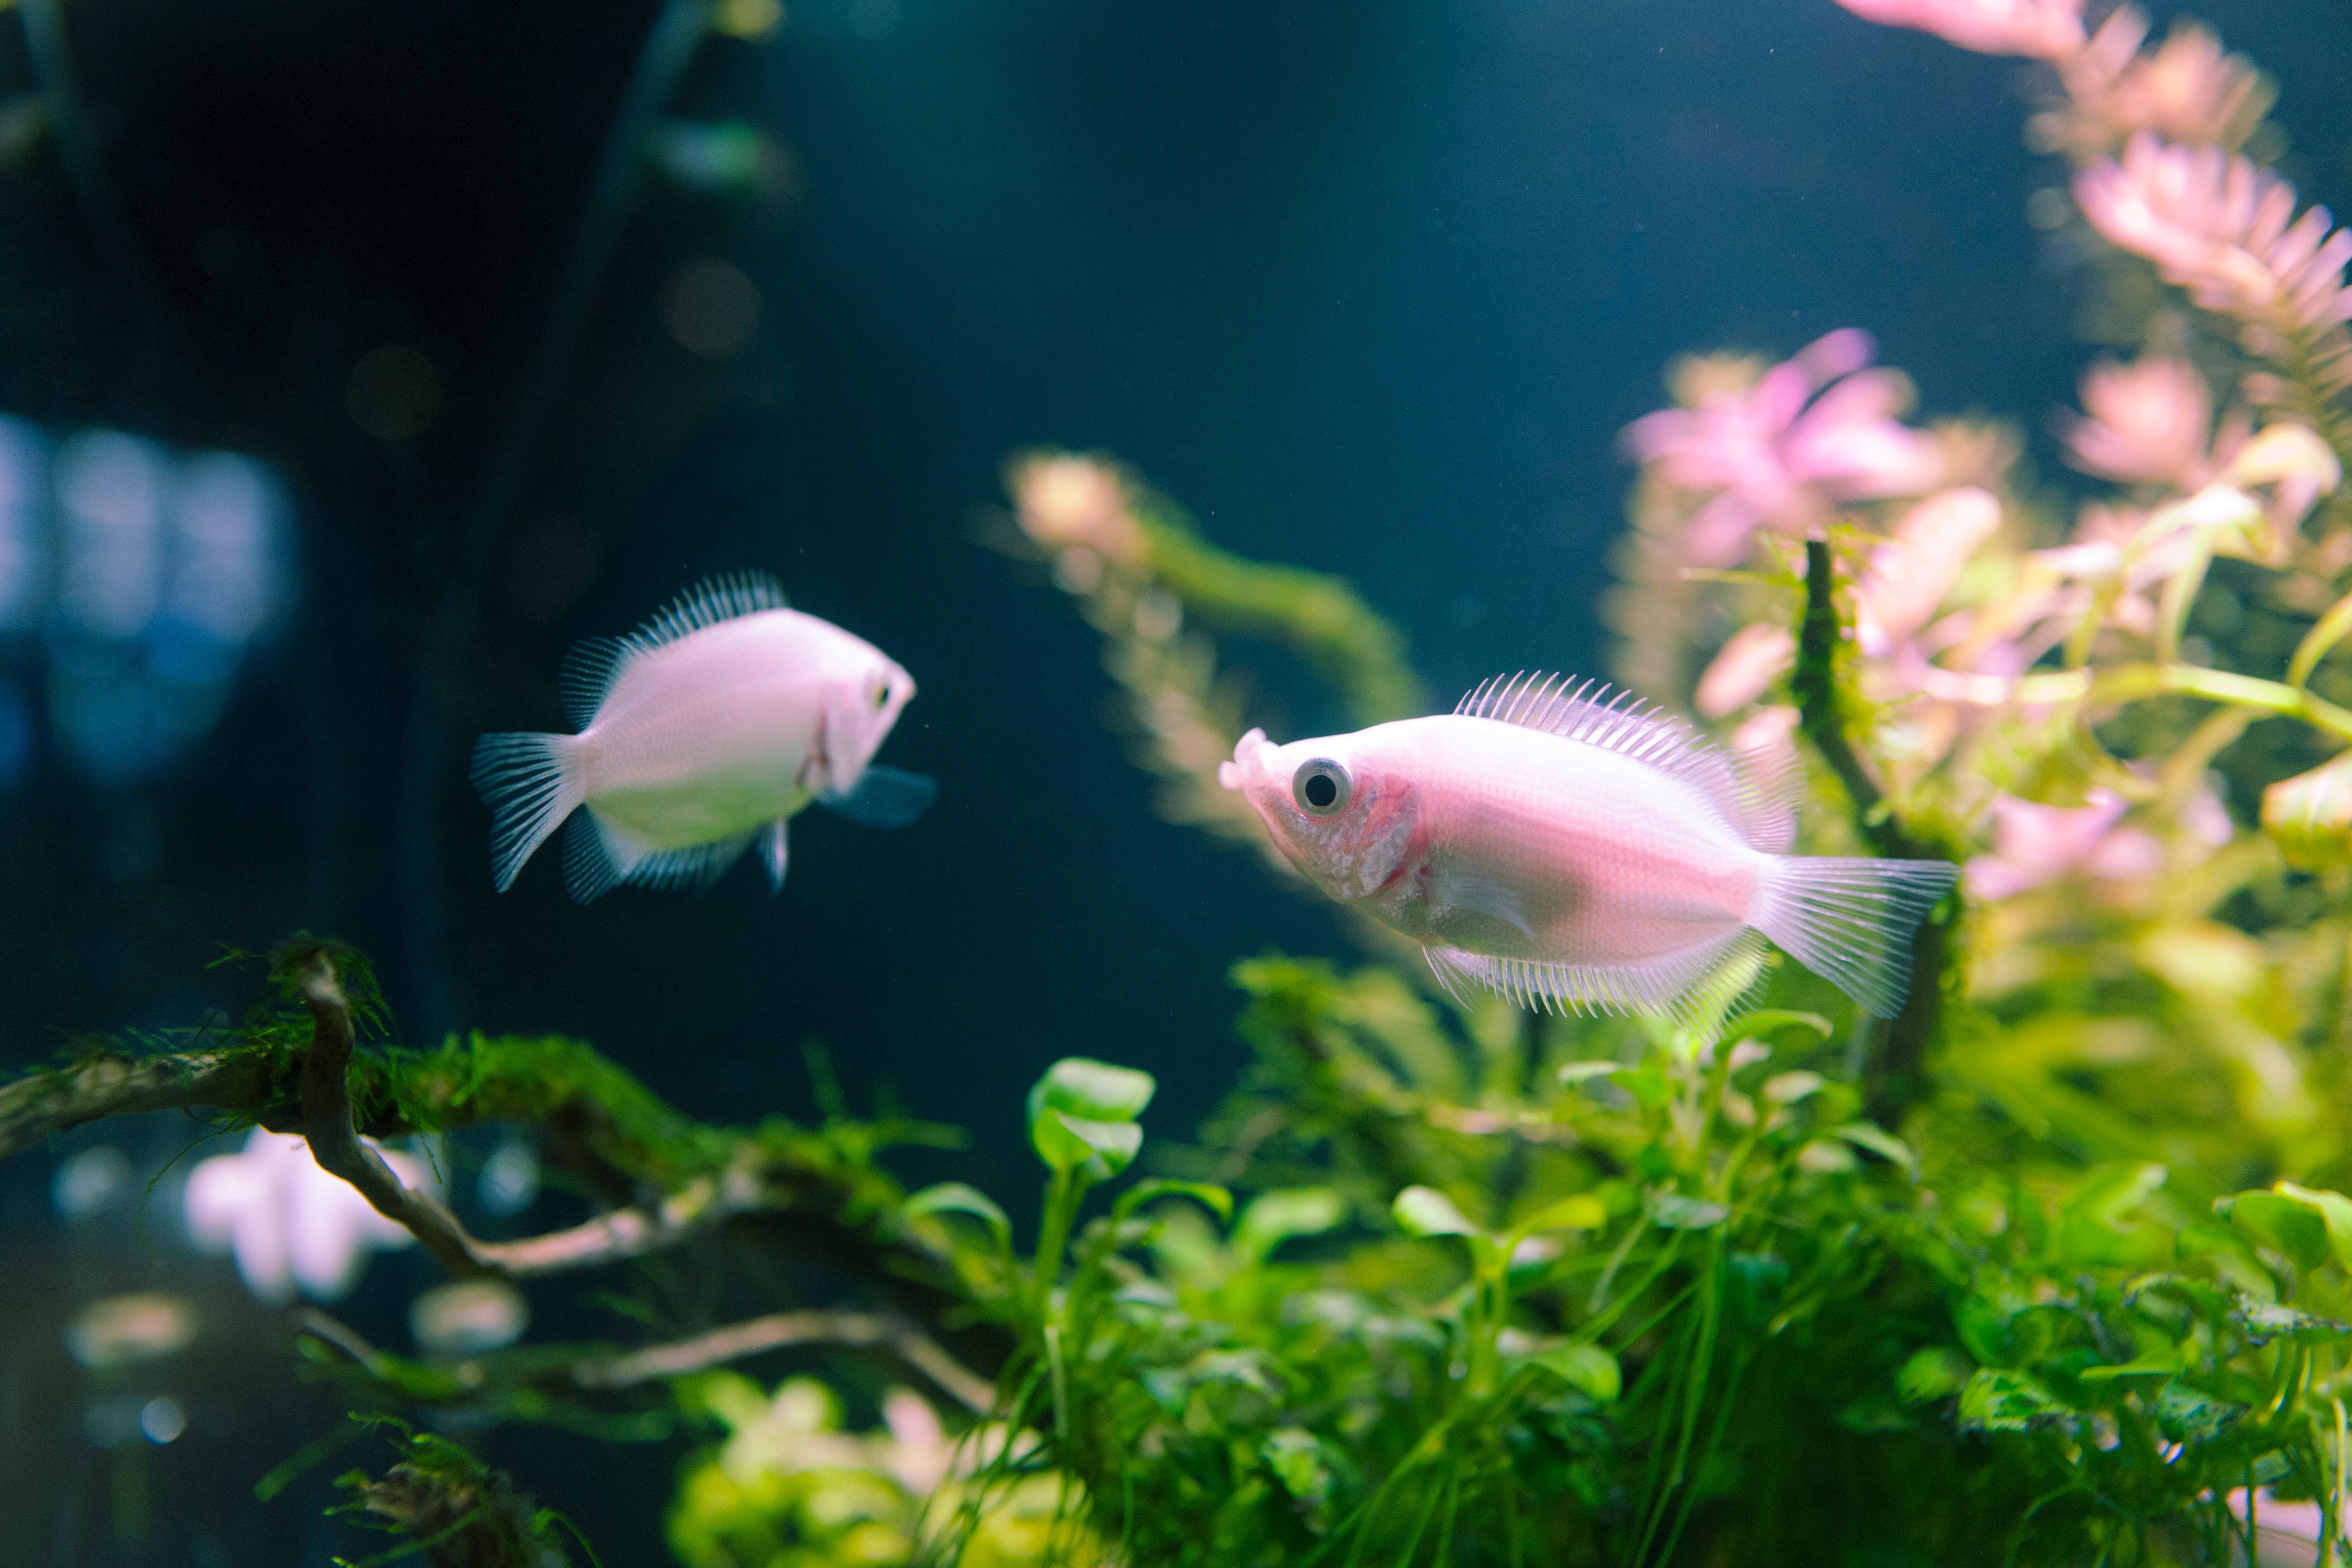
underwater, biology, fish, fauna, aquarium, tropics, marine biology, freshwater aquarium